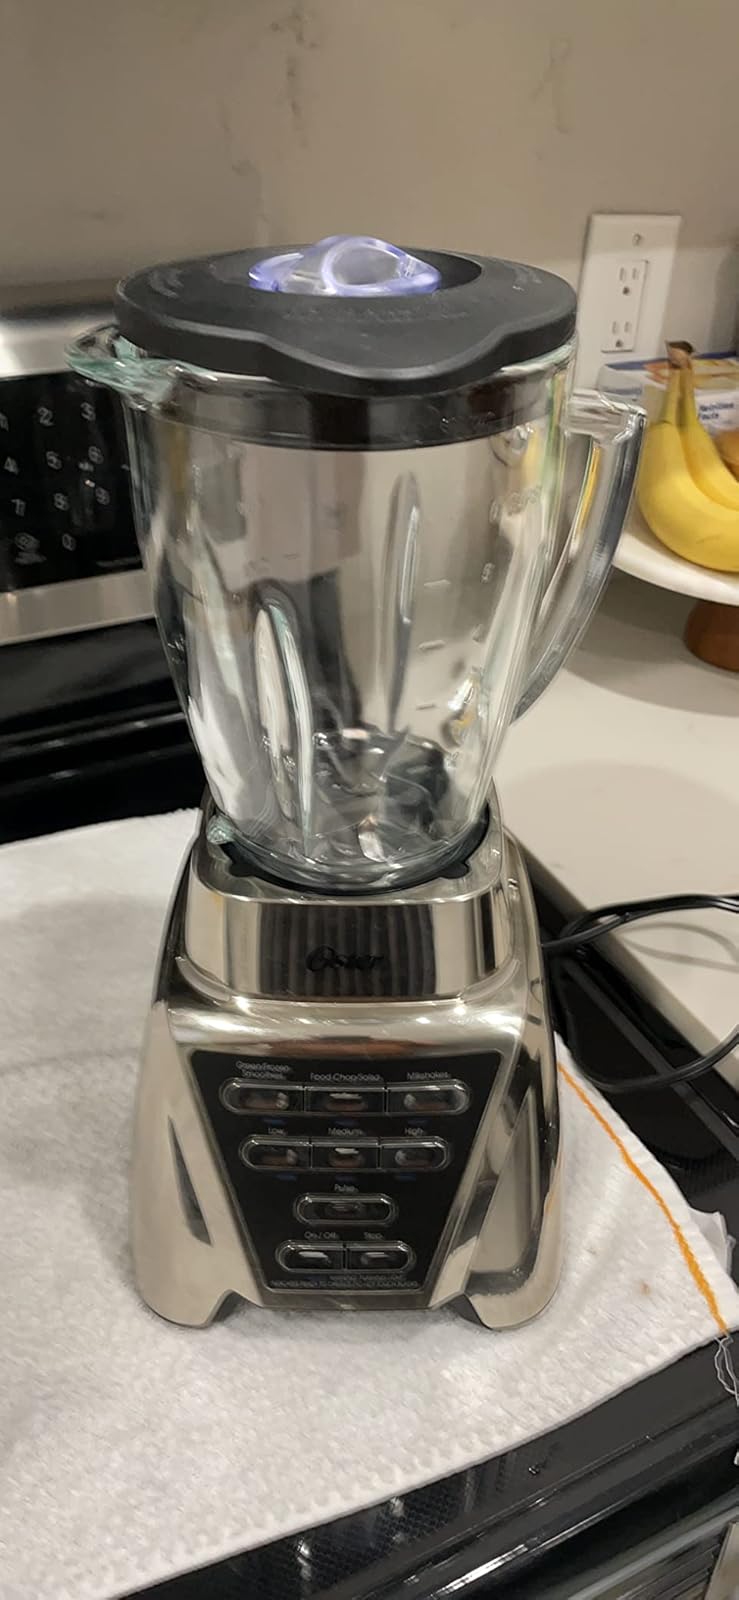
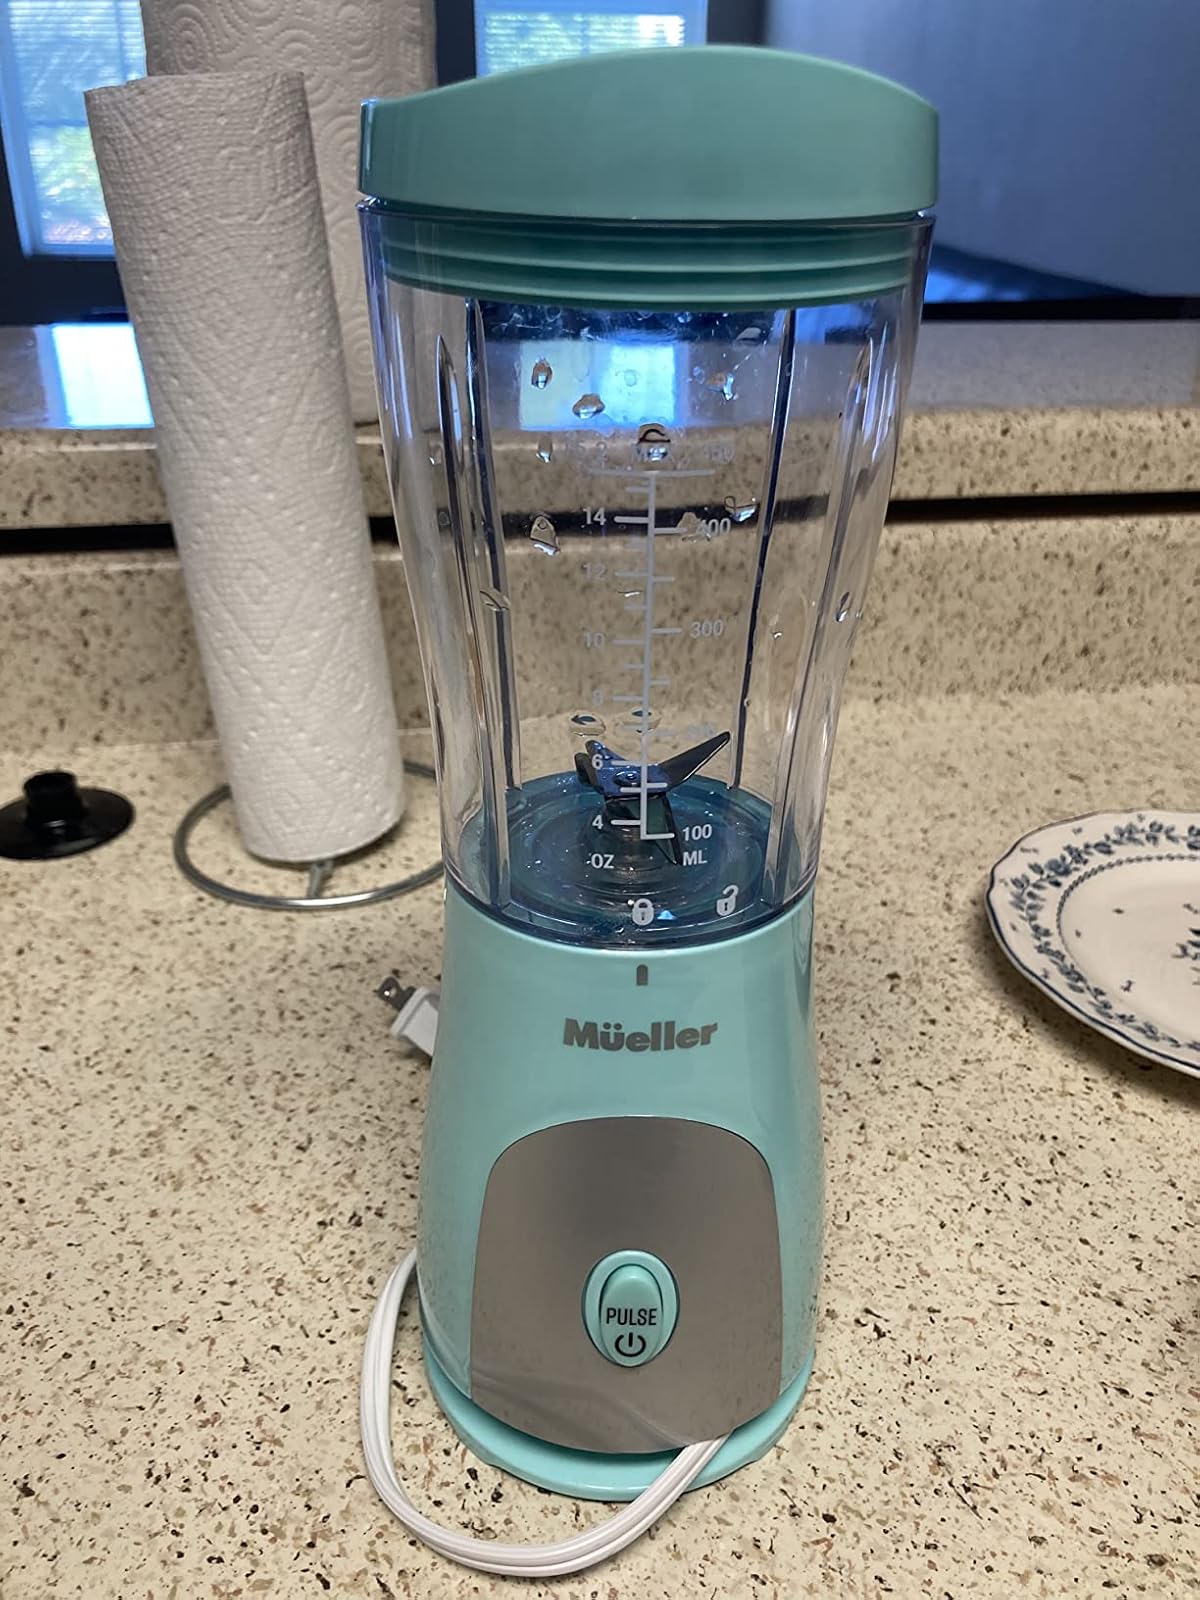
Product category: items_blender
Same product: no